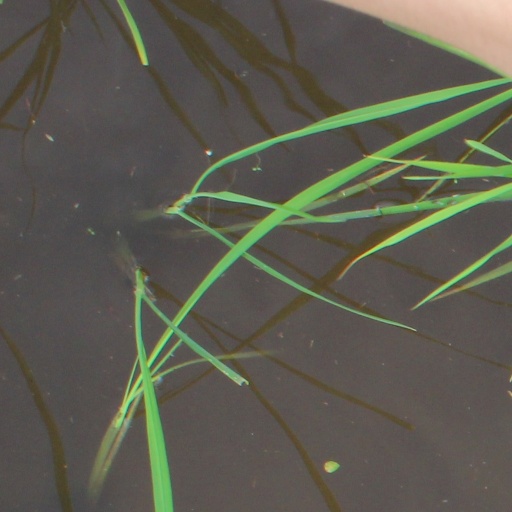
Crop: rice